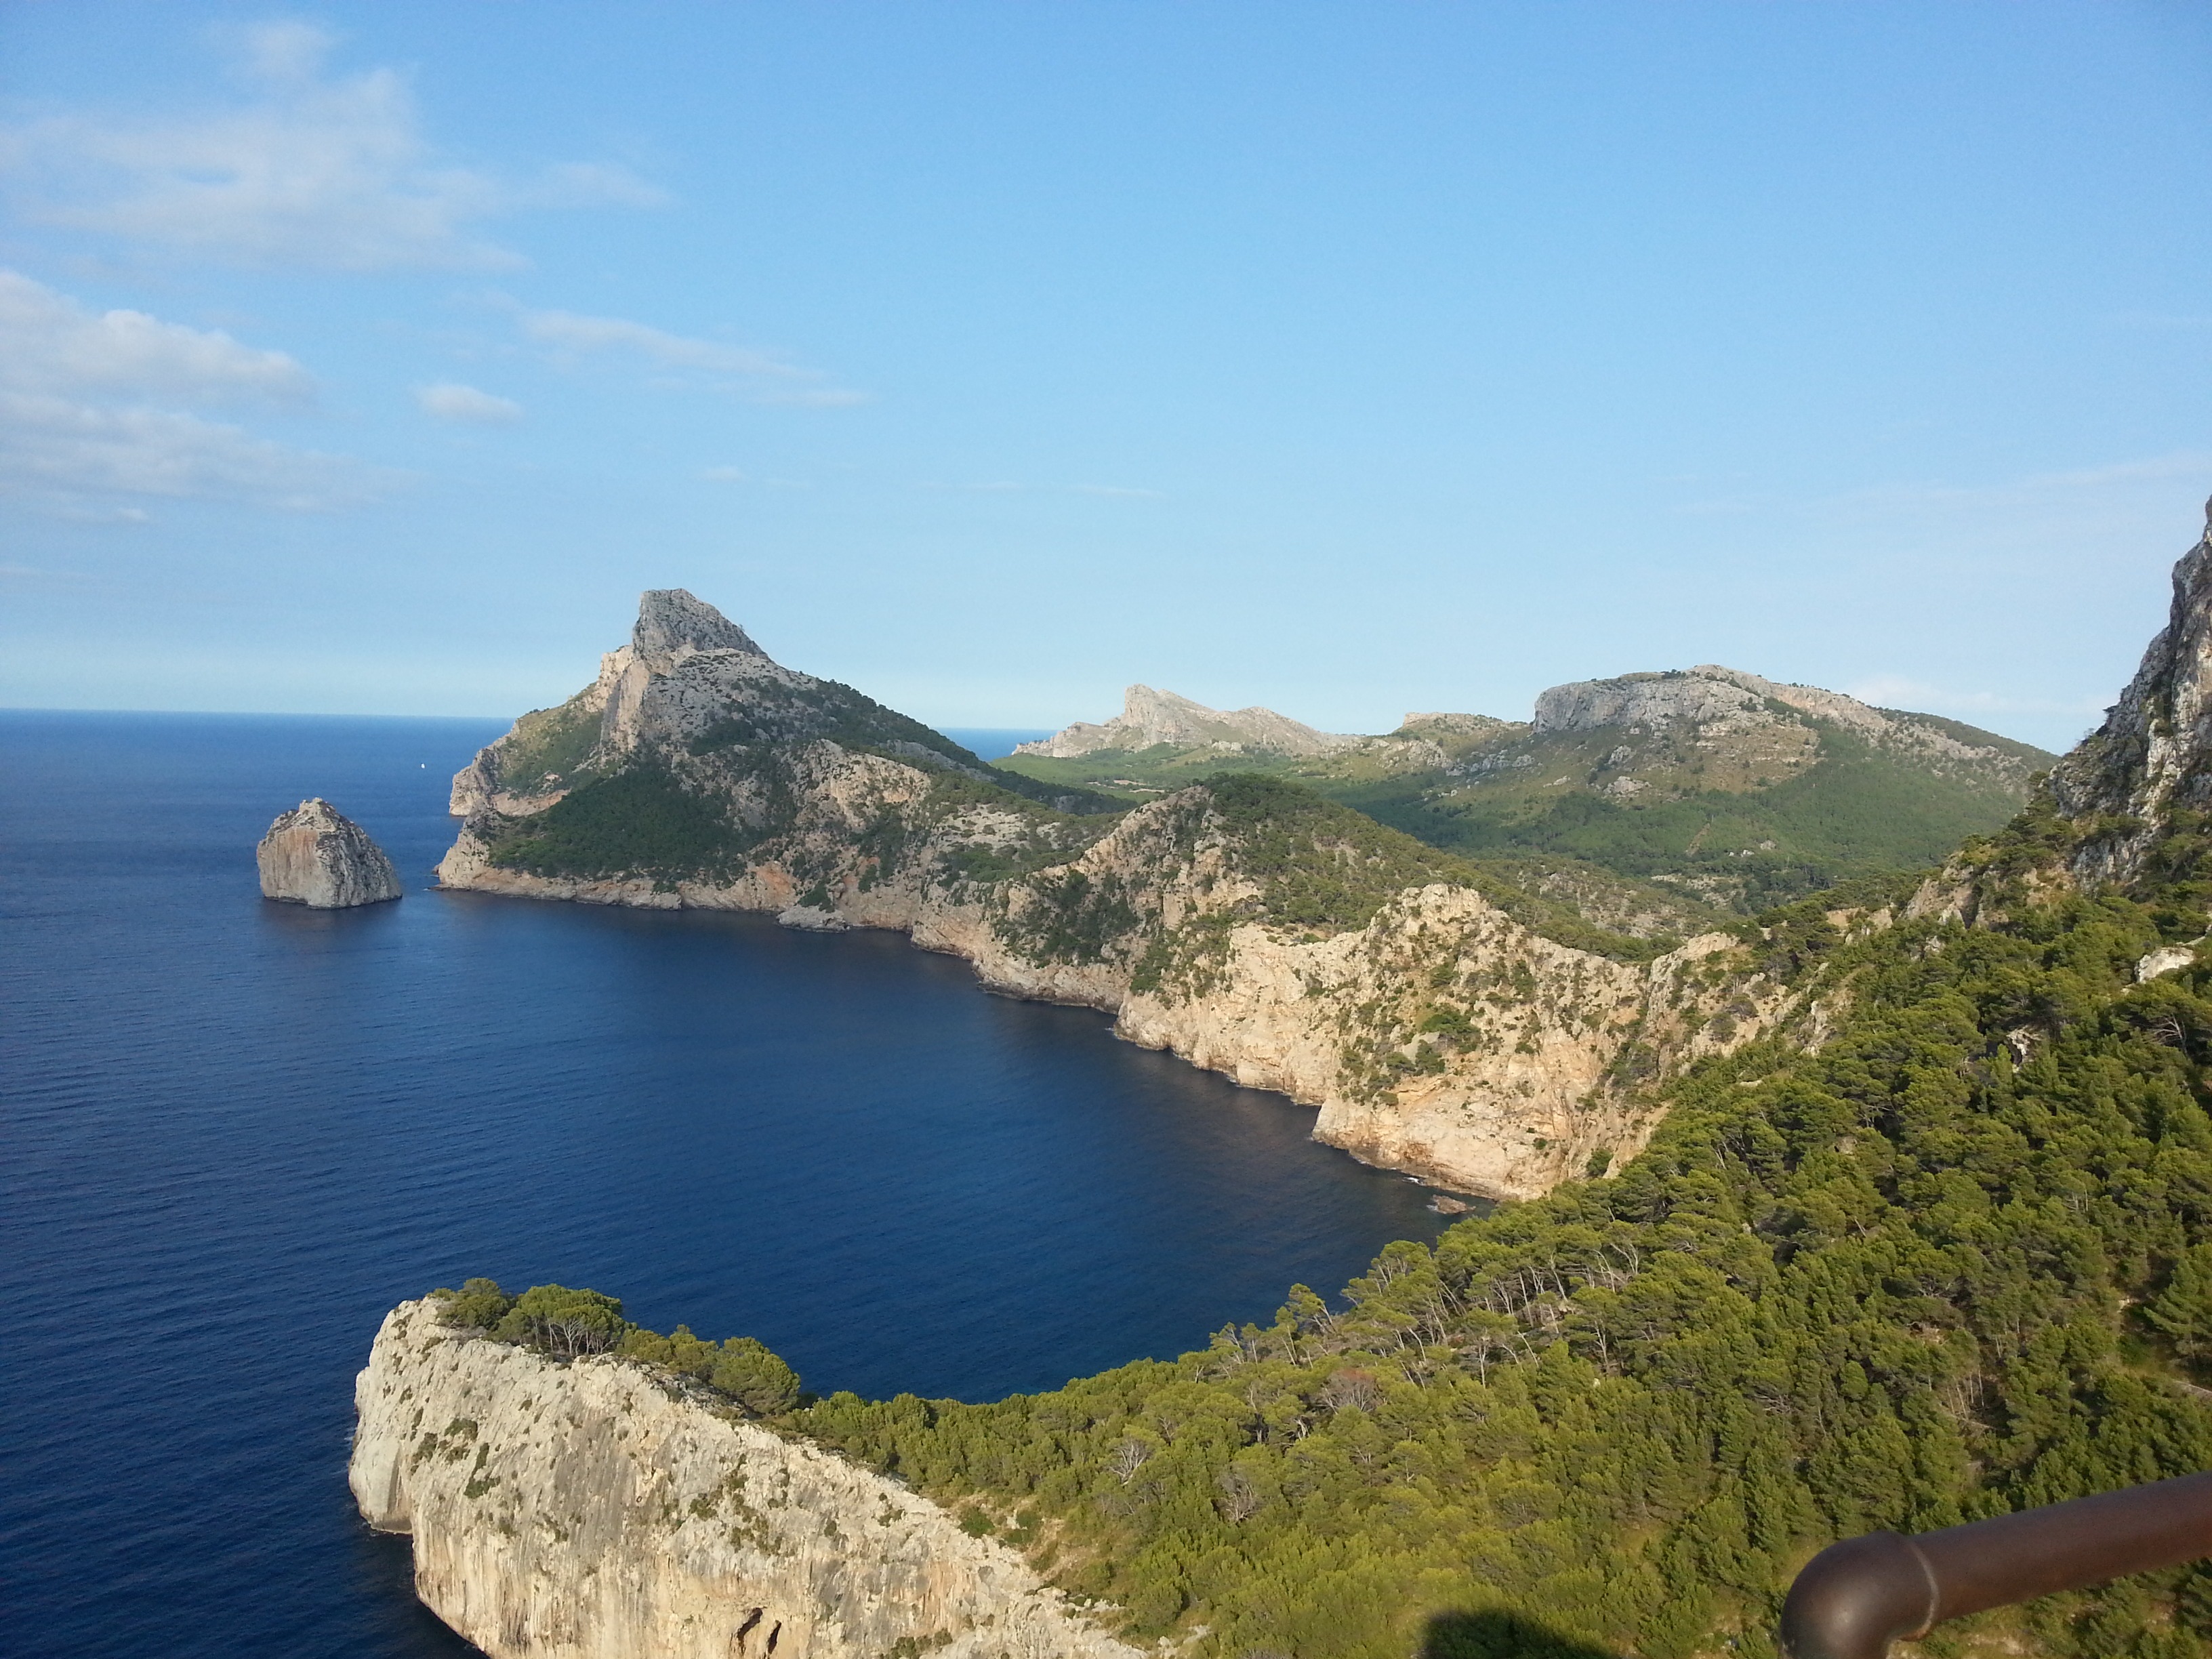
beach, landscape, sea, coast, water, nature, outdoor, ocean, mountain, sky, lake, coastal, mountain range, coastline, cliff, seaside, environment, scenic, seascape, bay, fjord, reservoir, terrain, spain, cliffs, marine, loch, cape, landform, geographical feature, mallorca coastal